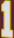
Number: 1